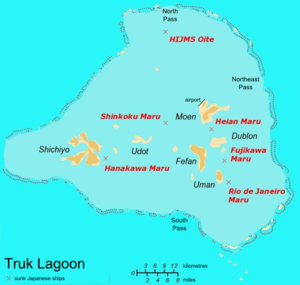
Fefen ou Fefan est la troisième plus grande île habitée du lagon de Truk dans les États fédérés de Micronésie recensement de 1980) et de 4 047 (en 2008). La partie nord de l'île est constituée de collines avec une hauteur maximale à 298 m. C'est le lieu de naissance de Manny Mori, l'actuel président.
Chuuk est un des quatre États qui forment les États fédérés de Micronésie. Situé en Océanie, dans l'Ouest de l'océan Pacifique nord, il se compose d'un ensemble d'îles et de petits archipels. Chuuk est un terme de la langue locale, du groupe micronésien, qui signifie « montagne ». Jusqu'en 1990, en raison d'une mauvaise prononciation de ce mot, à l'américaine, l'État était connu sous le nom de « Truk », dénomination réservée désormais au principal atoll de l'État. Avec une population de 48 651 habitants en 2010, c'est le plus peuplé des quatre États du pays.